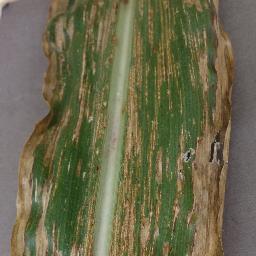
Label: Corn_(Maize)___Gray_Leaf_Spot_(Cercospora)